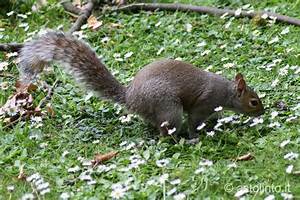
Label: squirrel